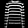
Label: Pullover